Rialto (film)

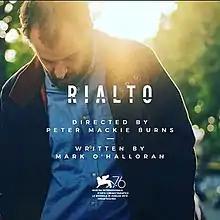
Film poster

Rialto is a 2019 Irish-British drama film directed by Peter Mackie Burns and written by Mark O'Halloran. The film stars Tom Vaughan-Lawlor and Tom Glynn-Carney.